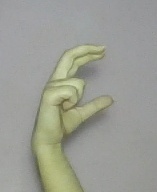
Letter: thal